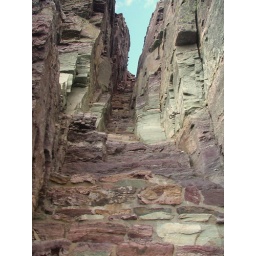
passes through this rock wall below Comeau Pass